Answer in natural language. Considering the relative positions, is black colour chair (highlighted by a green box) above or below brown rectangular extendable dining table (highlighted by a red box)? Choose between the following options: above or below
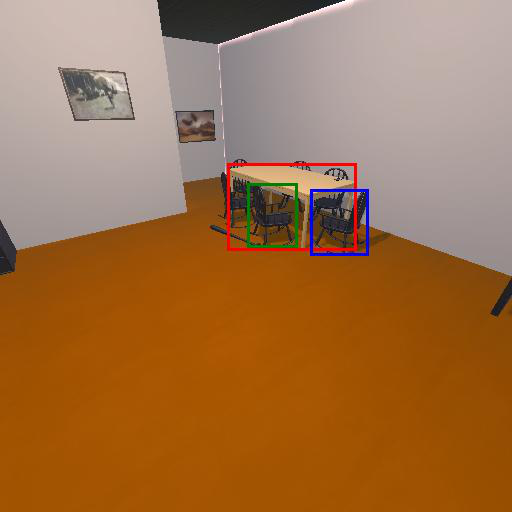
<answer>below</answer>